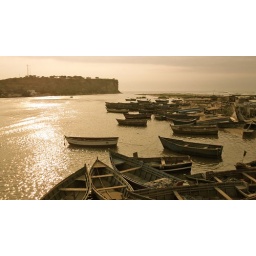
Dande's fishing fleet with the hill and Govenor's house in the distance.